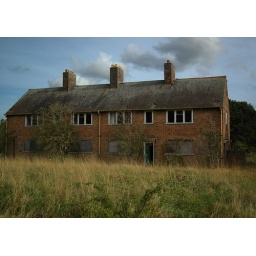
Like this photo because I haven't been here in ages and the sky and house and everything is nicely exposed.